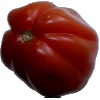
Label: Tomato Heart 1